Kim Min-jung (actress)

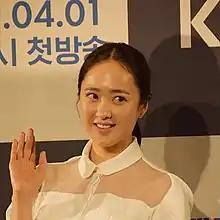
Kim in April 2019

Kim made her acting debut in 1988, at six years old, in the MBC Best Theater episode "Widow". She then starred in numerous television dramas as one of the most in-demand and praised child actresses of her generation. As she grew up, she would become one of a number of Korean child actors who successfully transitioned into adult roles. Kim's more notable TV series include "Ireland", "Fashion 70's", "New Heart", "Strike Love", and "The Thorn Birds". She has also appeared in films such as "Flying Boys", "Forbidden Quest", and "The Scam". In 2018, Kim was cast in Kim Eun-sook's romance melodrama "Mr. Sunshine".